Solar energy

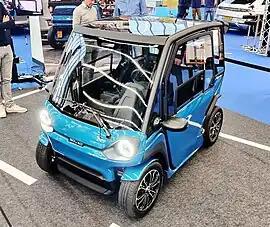
Squad Solar

Agriculture and horticulture seek to optimize the capture of solar energy to optimize the productivity of plants. Techniques such as timed planting cycles, tailored row orientation, staggered heights between rows and the mixing of plant varieties can improve crop yields. While sunlight is generally considered a plentiful resource, the exceptions highlight the importance of solar energy to agriculture. During the short growing seasons of the Little Ice Age, French and English farmers employed fruit walls to maximize the collection of solar energy. These walls acted as thermal masses and accelerated ripening by keeping plants warm. Early fruit walls were built perpendicular to the ground and facing south, but over time, sloping walls were developed to make better use of sunlight. In 1699, Nicolas Fatio de Duillier even suggested using a tracking mechanism which could pivot to follow the Sun. Applications of solar energy in agriculture aside from growing crops include pumping water, drying crops, brooding chicks and drying chicken manure. More recently the technology has been embraced by vintners, who use the energy generated by solar panels to power grape presses.